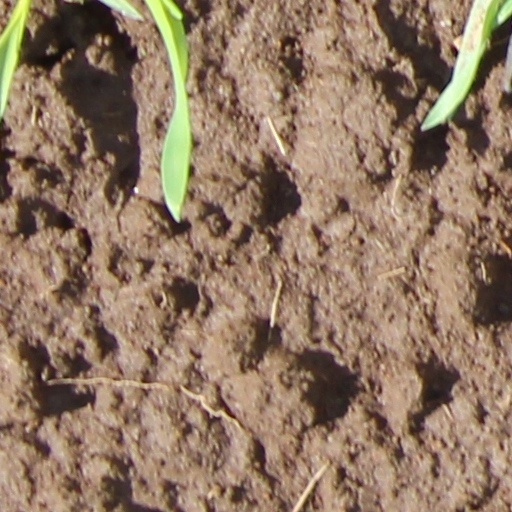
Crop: wheat